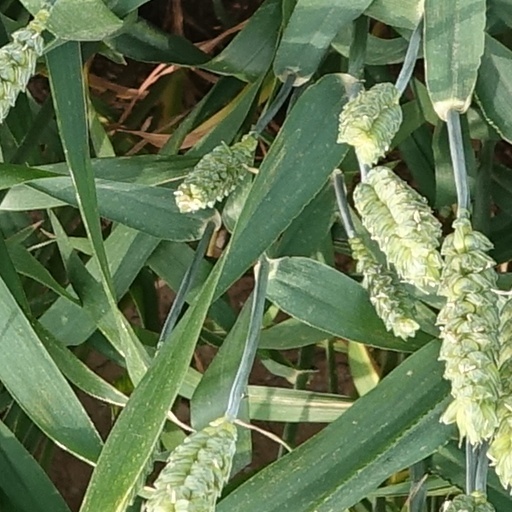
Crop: wheat